Old Sarum

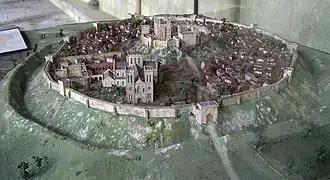
A reconstruction of Old Sarum in the 12th century, housed at Salisbury Cathedral

Old Sarum, in Wiltshire, South West England, is the ruined and deserted site of the earliest settlement of Salisbury. Situated on a hill about north of modern Salisbury near the A345 road, the settlement appears in some of the earliest records in the country. It is an English Heritage property and is open to the public.